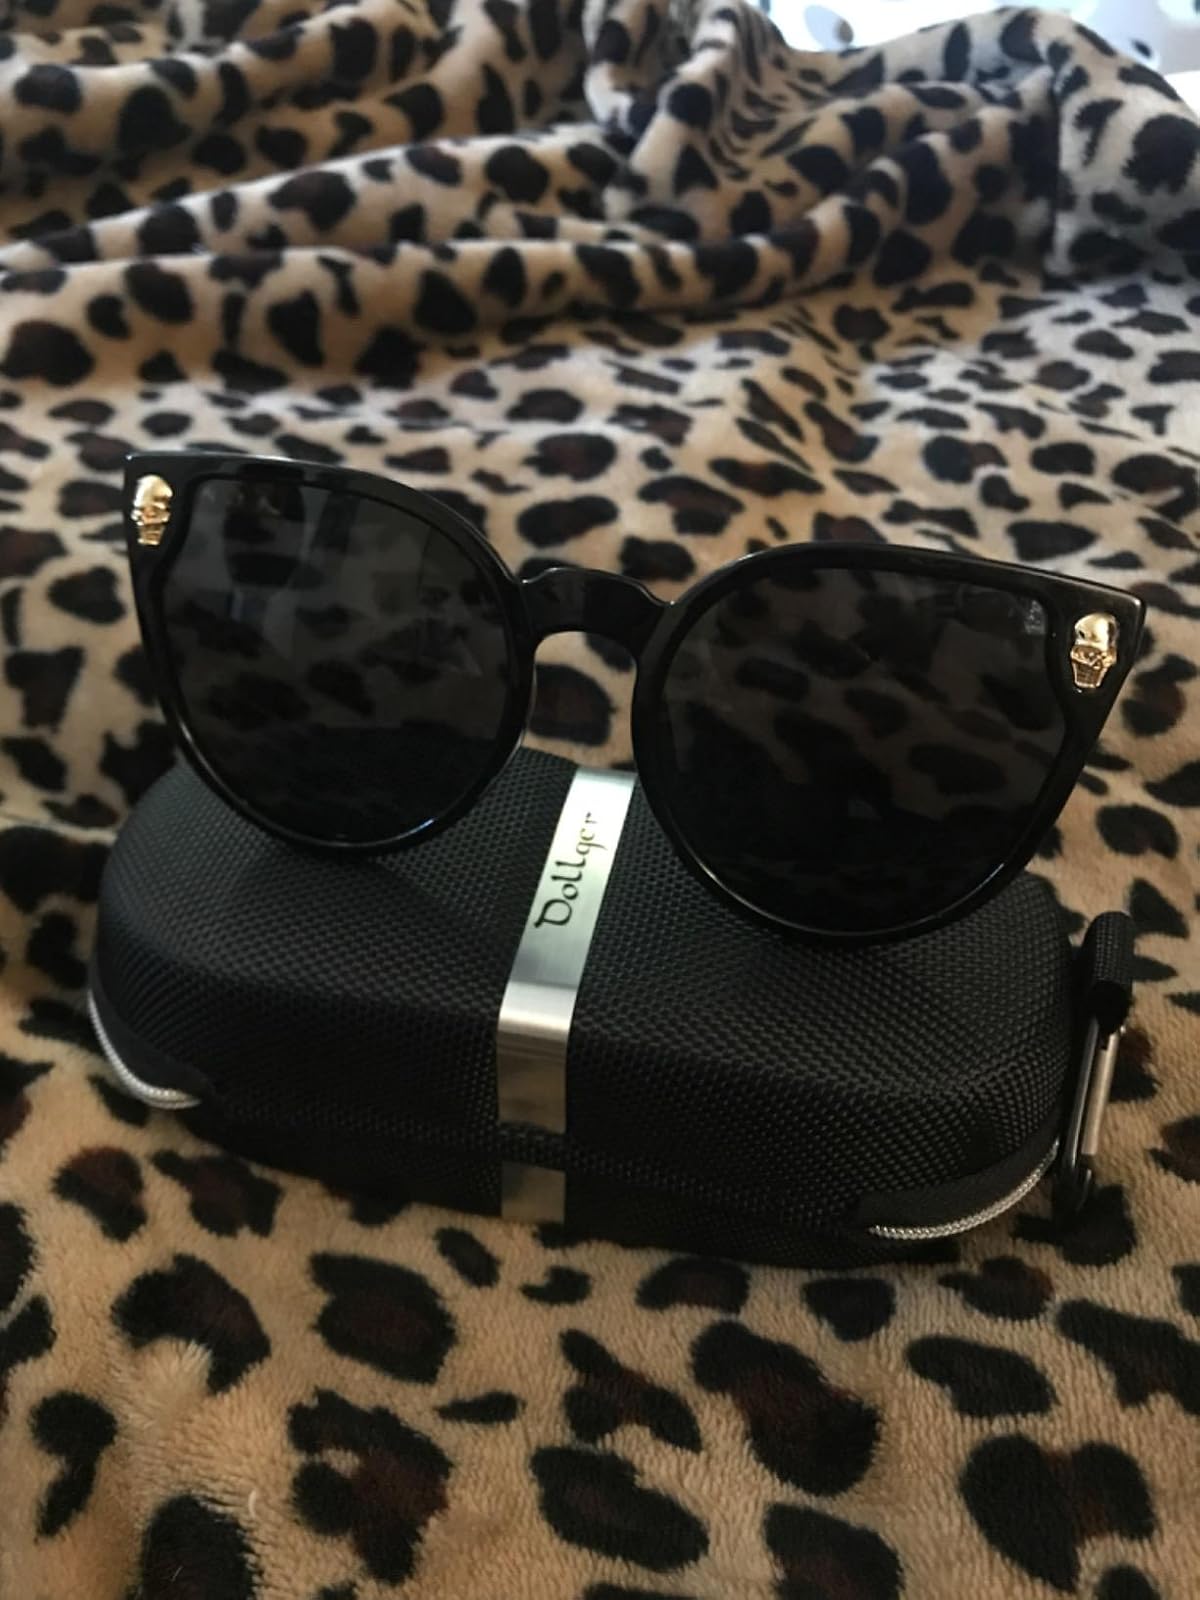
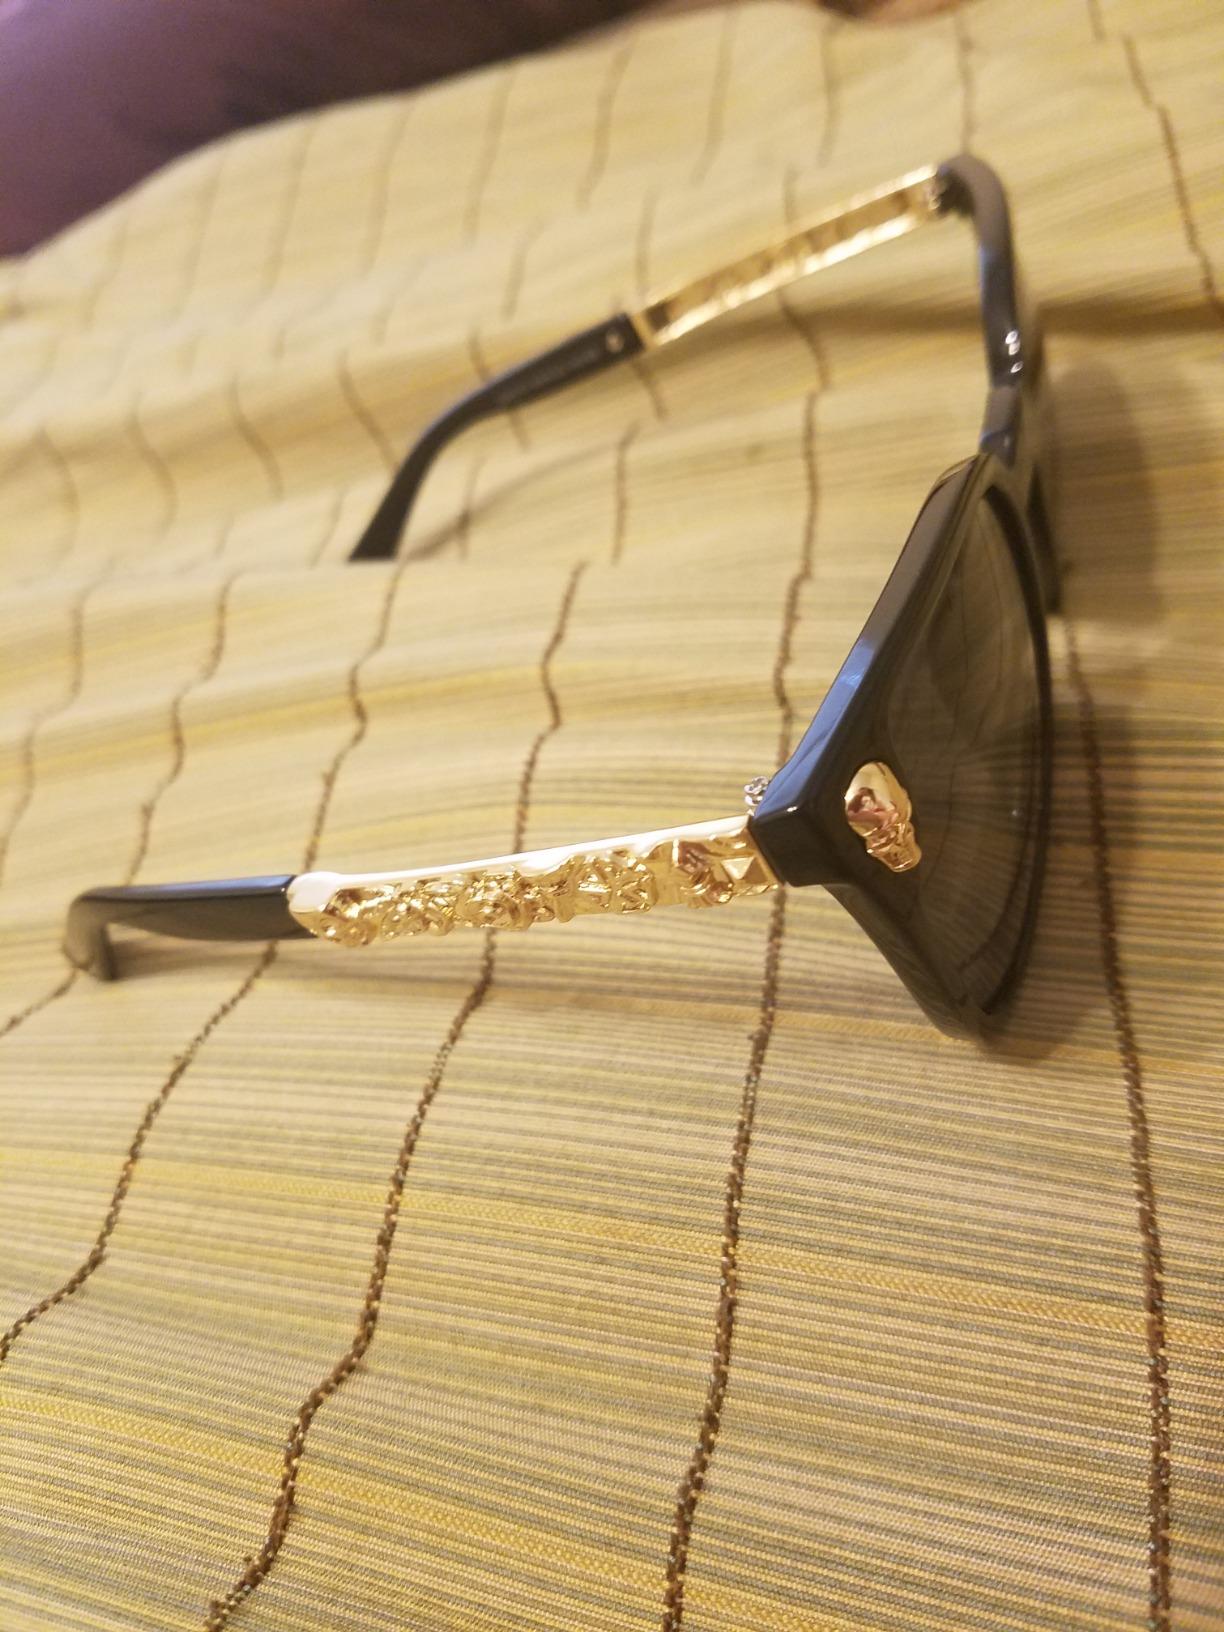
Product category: accessories_sunglasses
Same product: yes